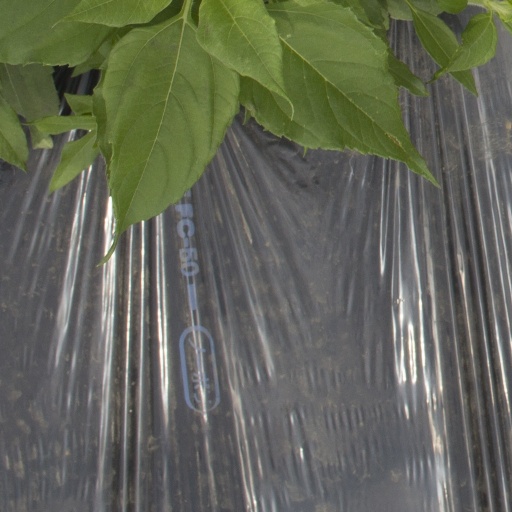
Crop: Jerusalem artichoke